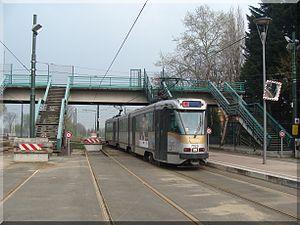
PCC 7900 au terminus esplanade.
La ligne 4 du tramway de Bruxelles est une ligne de tramway mise en service le 2 juillet 2007 et reliant Gare du Nord à Stalle Parking à Uccle en empruntant l’axe prémétro Nord-Sud. Elle est, depuis le 31 août 2009, raccourcie de Esplanade à Gare du Nord par permutation des terminus nord des lignes et 4. Cette ligne devrait prochainement bénéficier de la priorité aux carrefours à feux grâce à un système de télécommande.